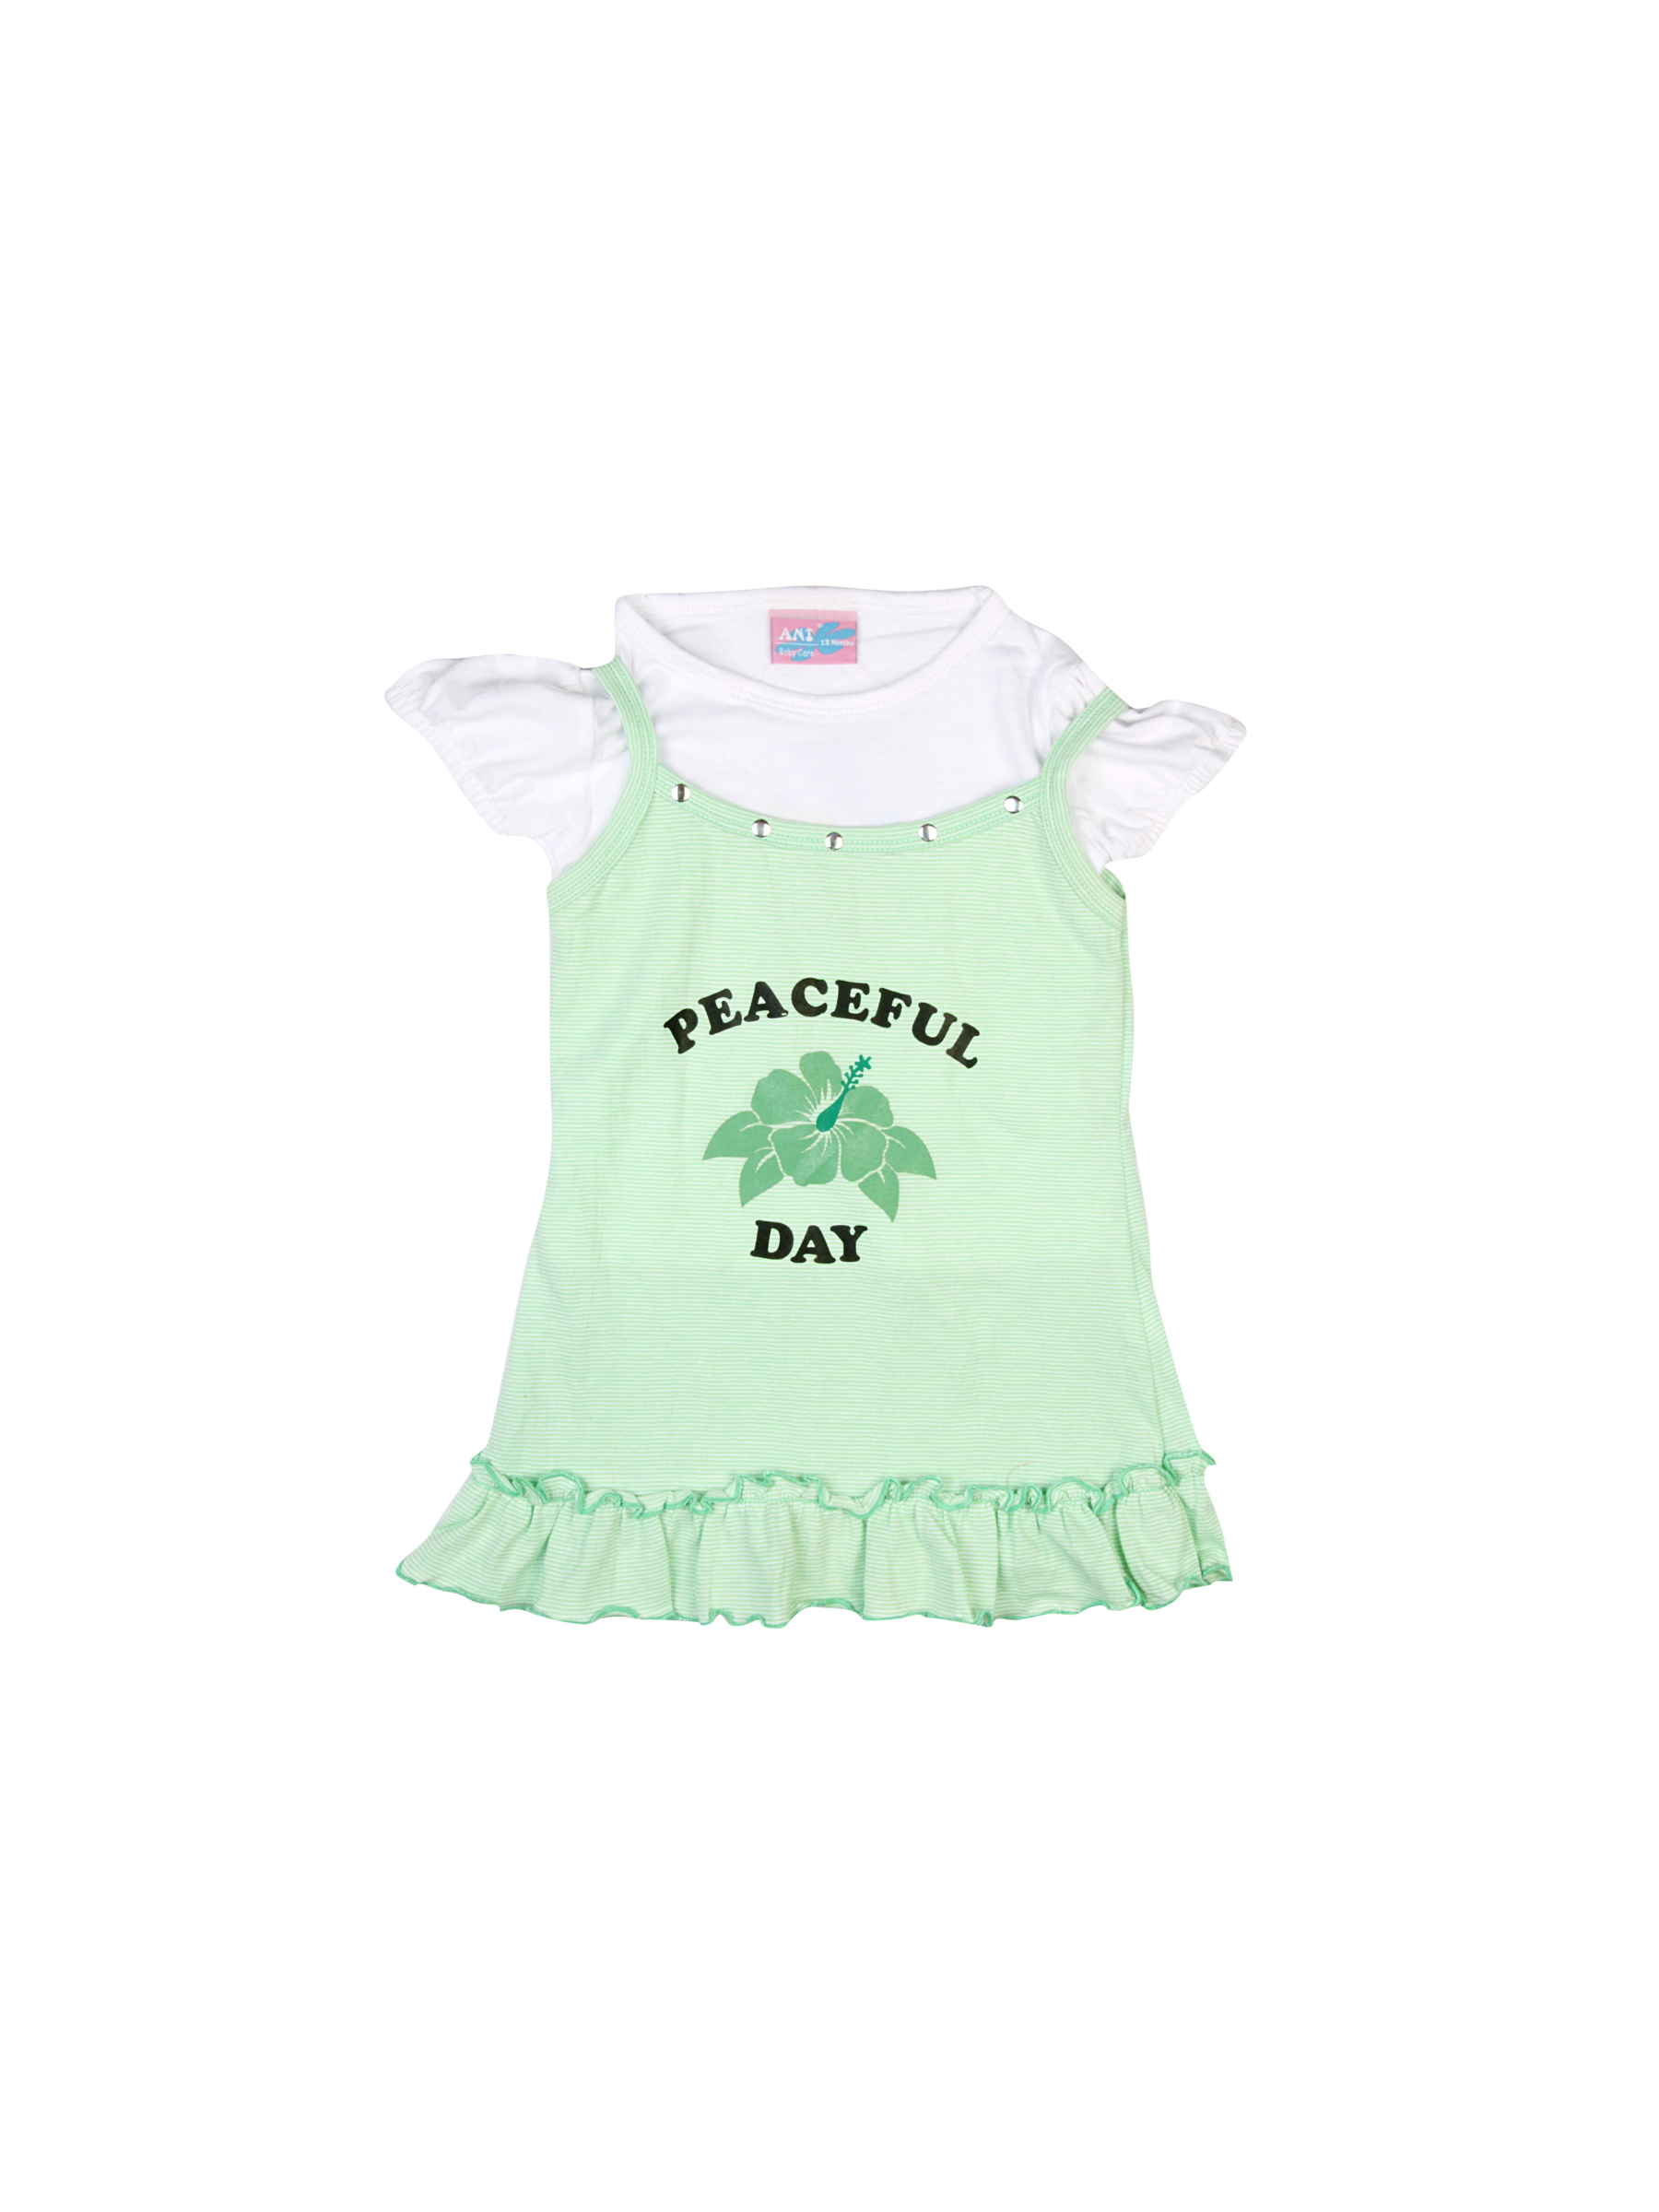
Ant Kids Peaceful Day Green Dresses
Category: Apparel / Dress / Dresses
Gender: Women
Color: Green
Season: Fall 2011
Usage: Casual